Ghost

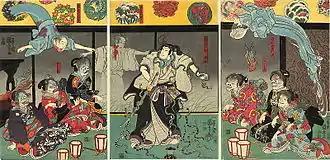
Utagawa Kuniyoshi, "The Ghosts",

Ghosts in Thailand are part of local folklore and have now become part of the popular culture of the country. Phraya Anuman Rajadhon was the first Thai scholar who seriously studied Thai folk beliefs and took notes on the nocturnal village spirits of Thailand. He established that, since such spirits were not represented in paintings or drawings, they were purely based on descriptions of popular orally transmitted traditional stories. Therefore, most of the contemporary iconography of ghosts such as Nang Tani, Nang Takian, Krasue, Krahang, Phi Hua Kat, Phi Pop, Phi Phong, Phi Phraya, and Mae Nak has its origins in Thai films that have now become classics.